IBM Wheelwriter

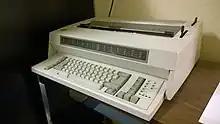
The IBM Wheelwriter 15 (Series II) from 1988

The Wheelwriter is a line of electronic typewriters that was manufactured by International Business Machines Corporation (IBM) from 1984 to 1991 and by Lexmark International (a spin-off of IBM) from 1991 to 2001. Typewriters in the Wheelwriter series use swappable daisy wheel cartridges to produce high-quality letterforms on the page via an ink ribbon and an impact printing head. Cartridges can be swapped out to allow the user to switch between a wide array of typefaces. The Wheelwriter was IBM's first daisy wheel typewriter and represented the technical apex of IBM's typewriter families, replacing their long-lived and commercially successful IBM Selectric typewriter series on its introduction in 1984.